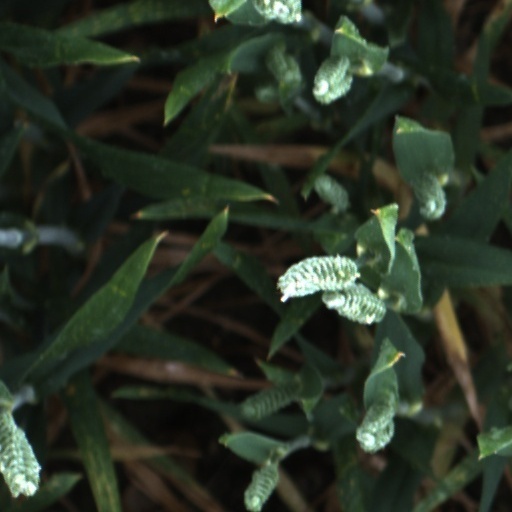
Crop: wheat